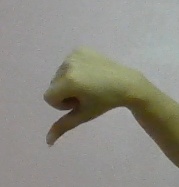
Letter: waw